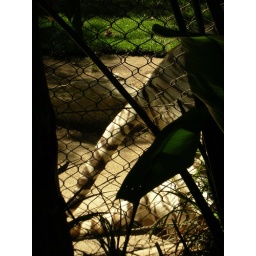
white tigers going at it in vegas